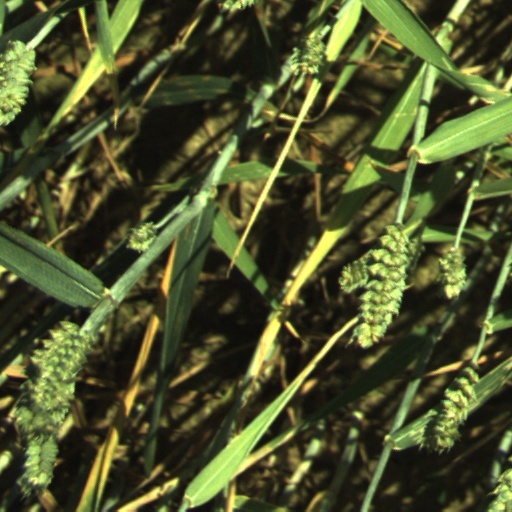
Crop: wheat